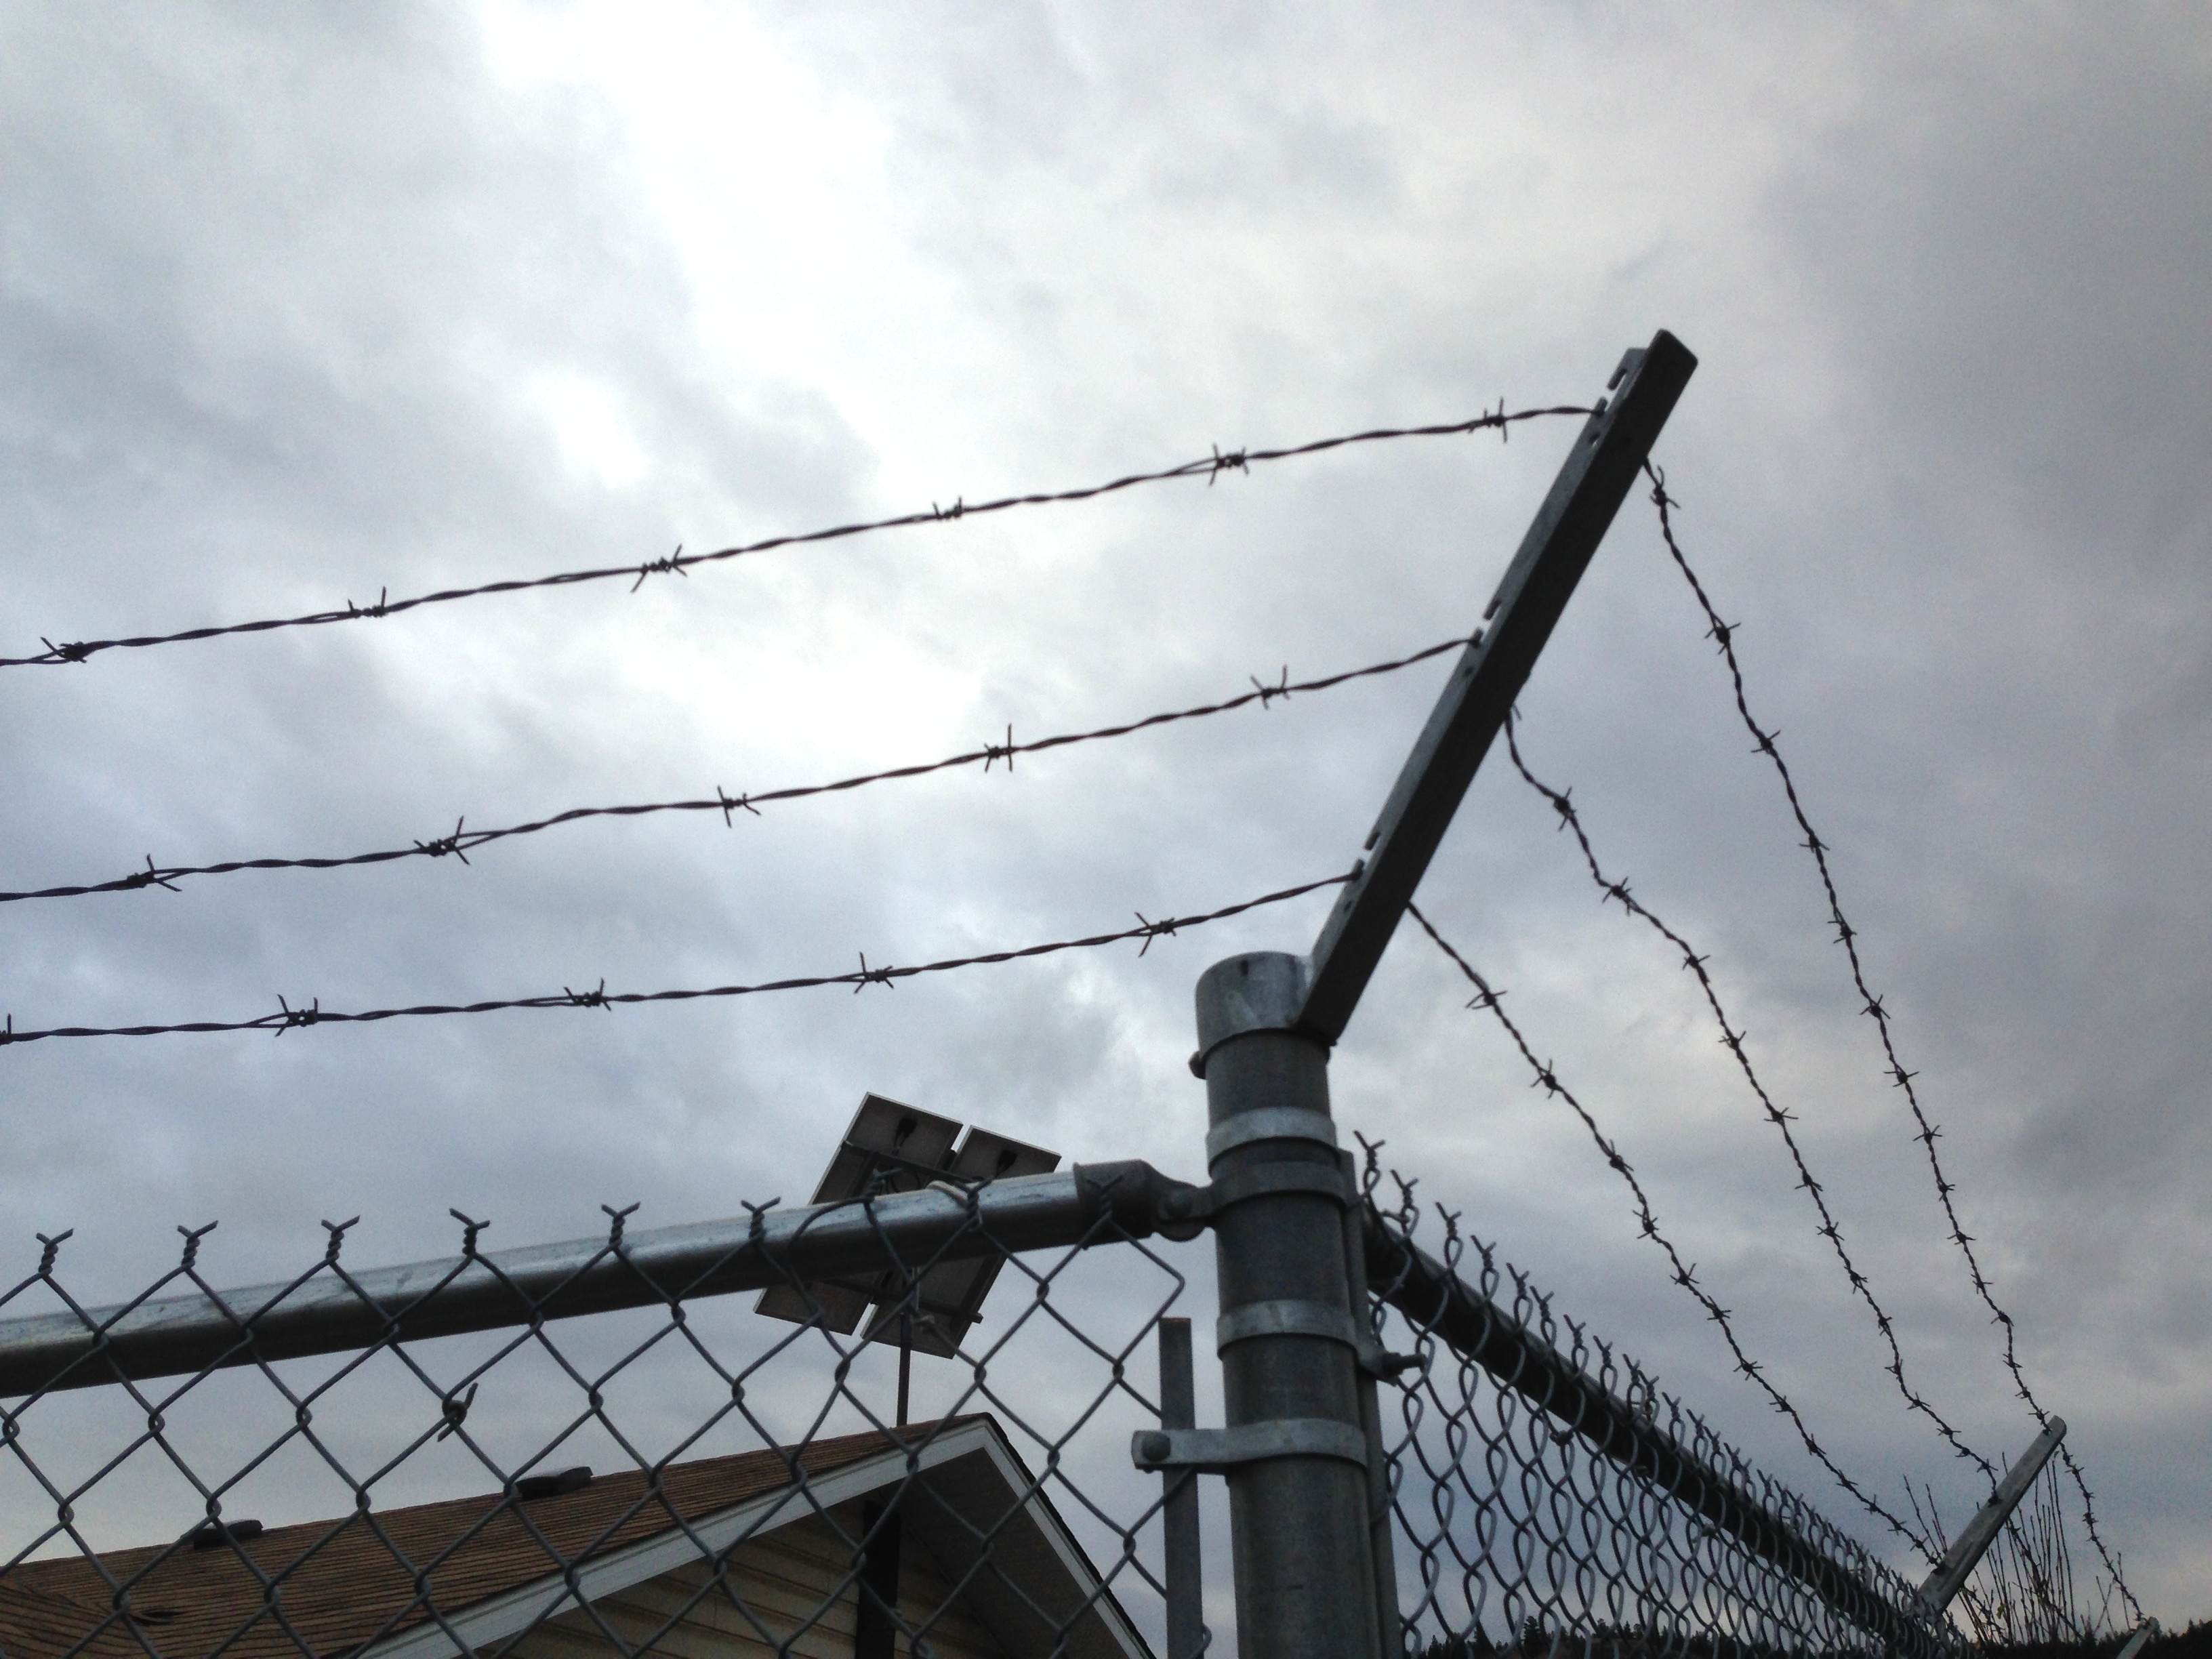
fence, barbed wire, wind, line, tower, mast, electricity, energy, transmission tower, outdoor structure, wire fencing, home fencing, electrical supply, overhead power line